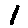
Label: 1